Command & Conquer 3: Tiberium Wars

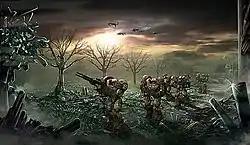
Early concept artwork of GDI Zone Troopers crossing a Tiberium field.

In 2004, old concept art from Westwood Studios was made public under the name "Command & Conquer 3". The artwork showed a "mech" unit, a full 3D RTS gameplay environment similar to that used in the title "Generals", and the original interface system from both the original "Command & Conquer" game and its sequel of "Tiberian Sun". The unveiling of this artwork fueled speculation that Electronic Arts had begun work on a "Command & Conquer" game. In December 2004, after the EA Los Angeles team settled down, then executive producer and "Command & Conquer" lead Mark Skaggs announced in a mass e-mail that this next "Command & Conquer" game would be "Command & Conquer: Red Alert 3", and not the awaited sequel to "Tiberian Sun". Shortly thereafter, Mark Skaggs left EA for unspecified reasons and ideas for the "" title were mothballed. Mike Verdu later became the new lead on the "Command & Conquer" series. On April 18, 2006, "Command & Conquer 3: Tiberium Wars" was prematurely announced, then few days later the official press release was made, and EA Los Angeles would begin to host several fan summits for previews, feedback and discussions on the new title.